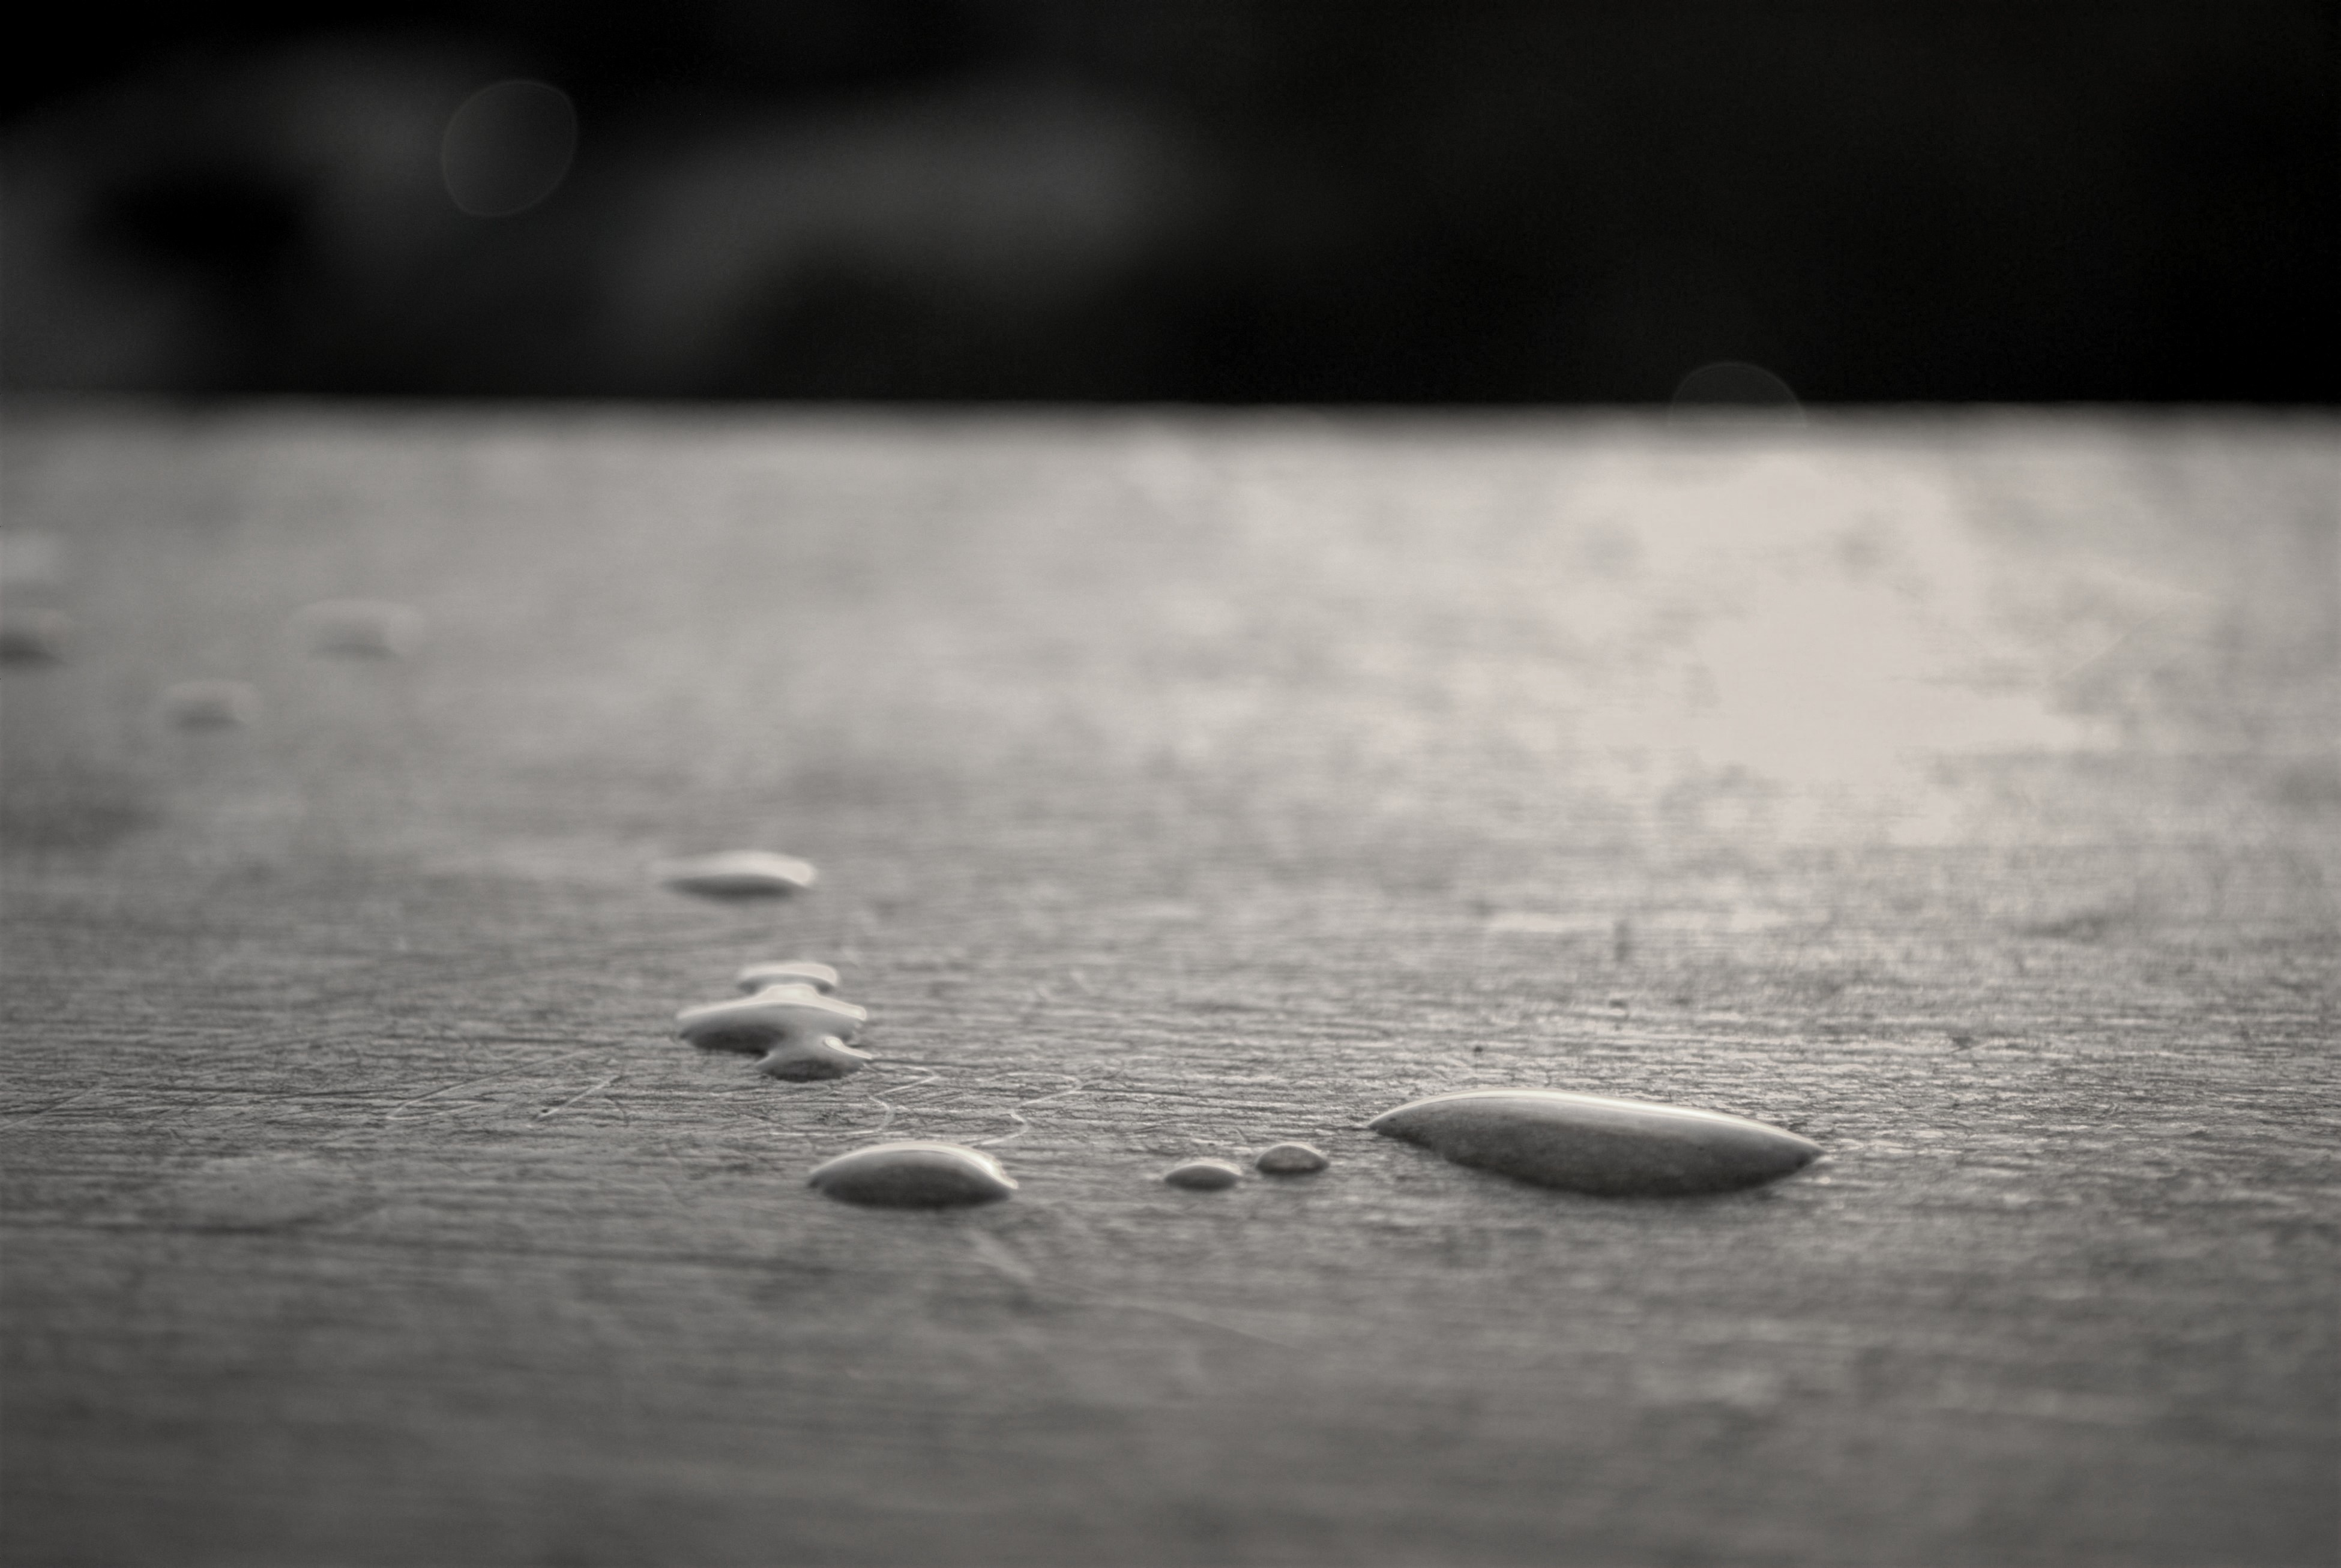
drop, light, black and white, white, photography, texture, atmosphere, reflection, darkness, black, monochrome, moon, circle, close up, shape, macro photography, monochrome photography